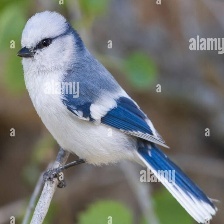
Species: AZURE TIT
Scientific name: CYANISTES CYANUS